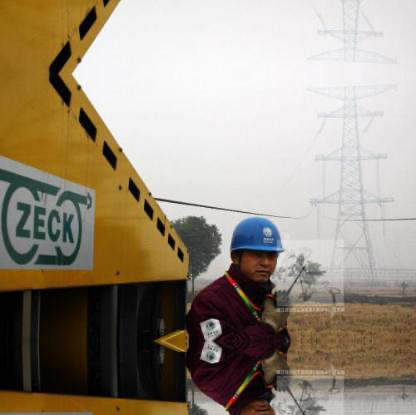
Objects in the image:
label: helmet
label: helmet